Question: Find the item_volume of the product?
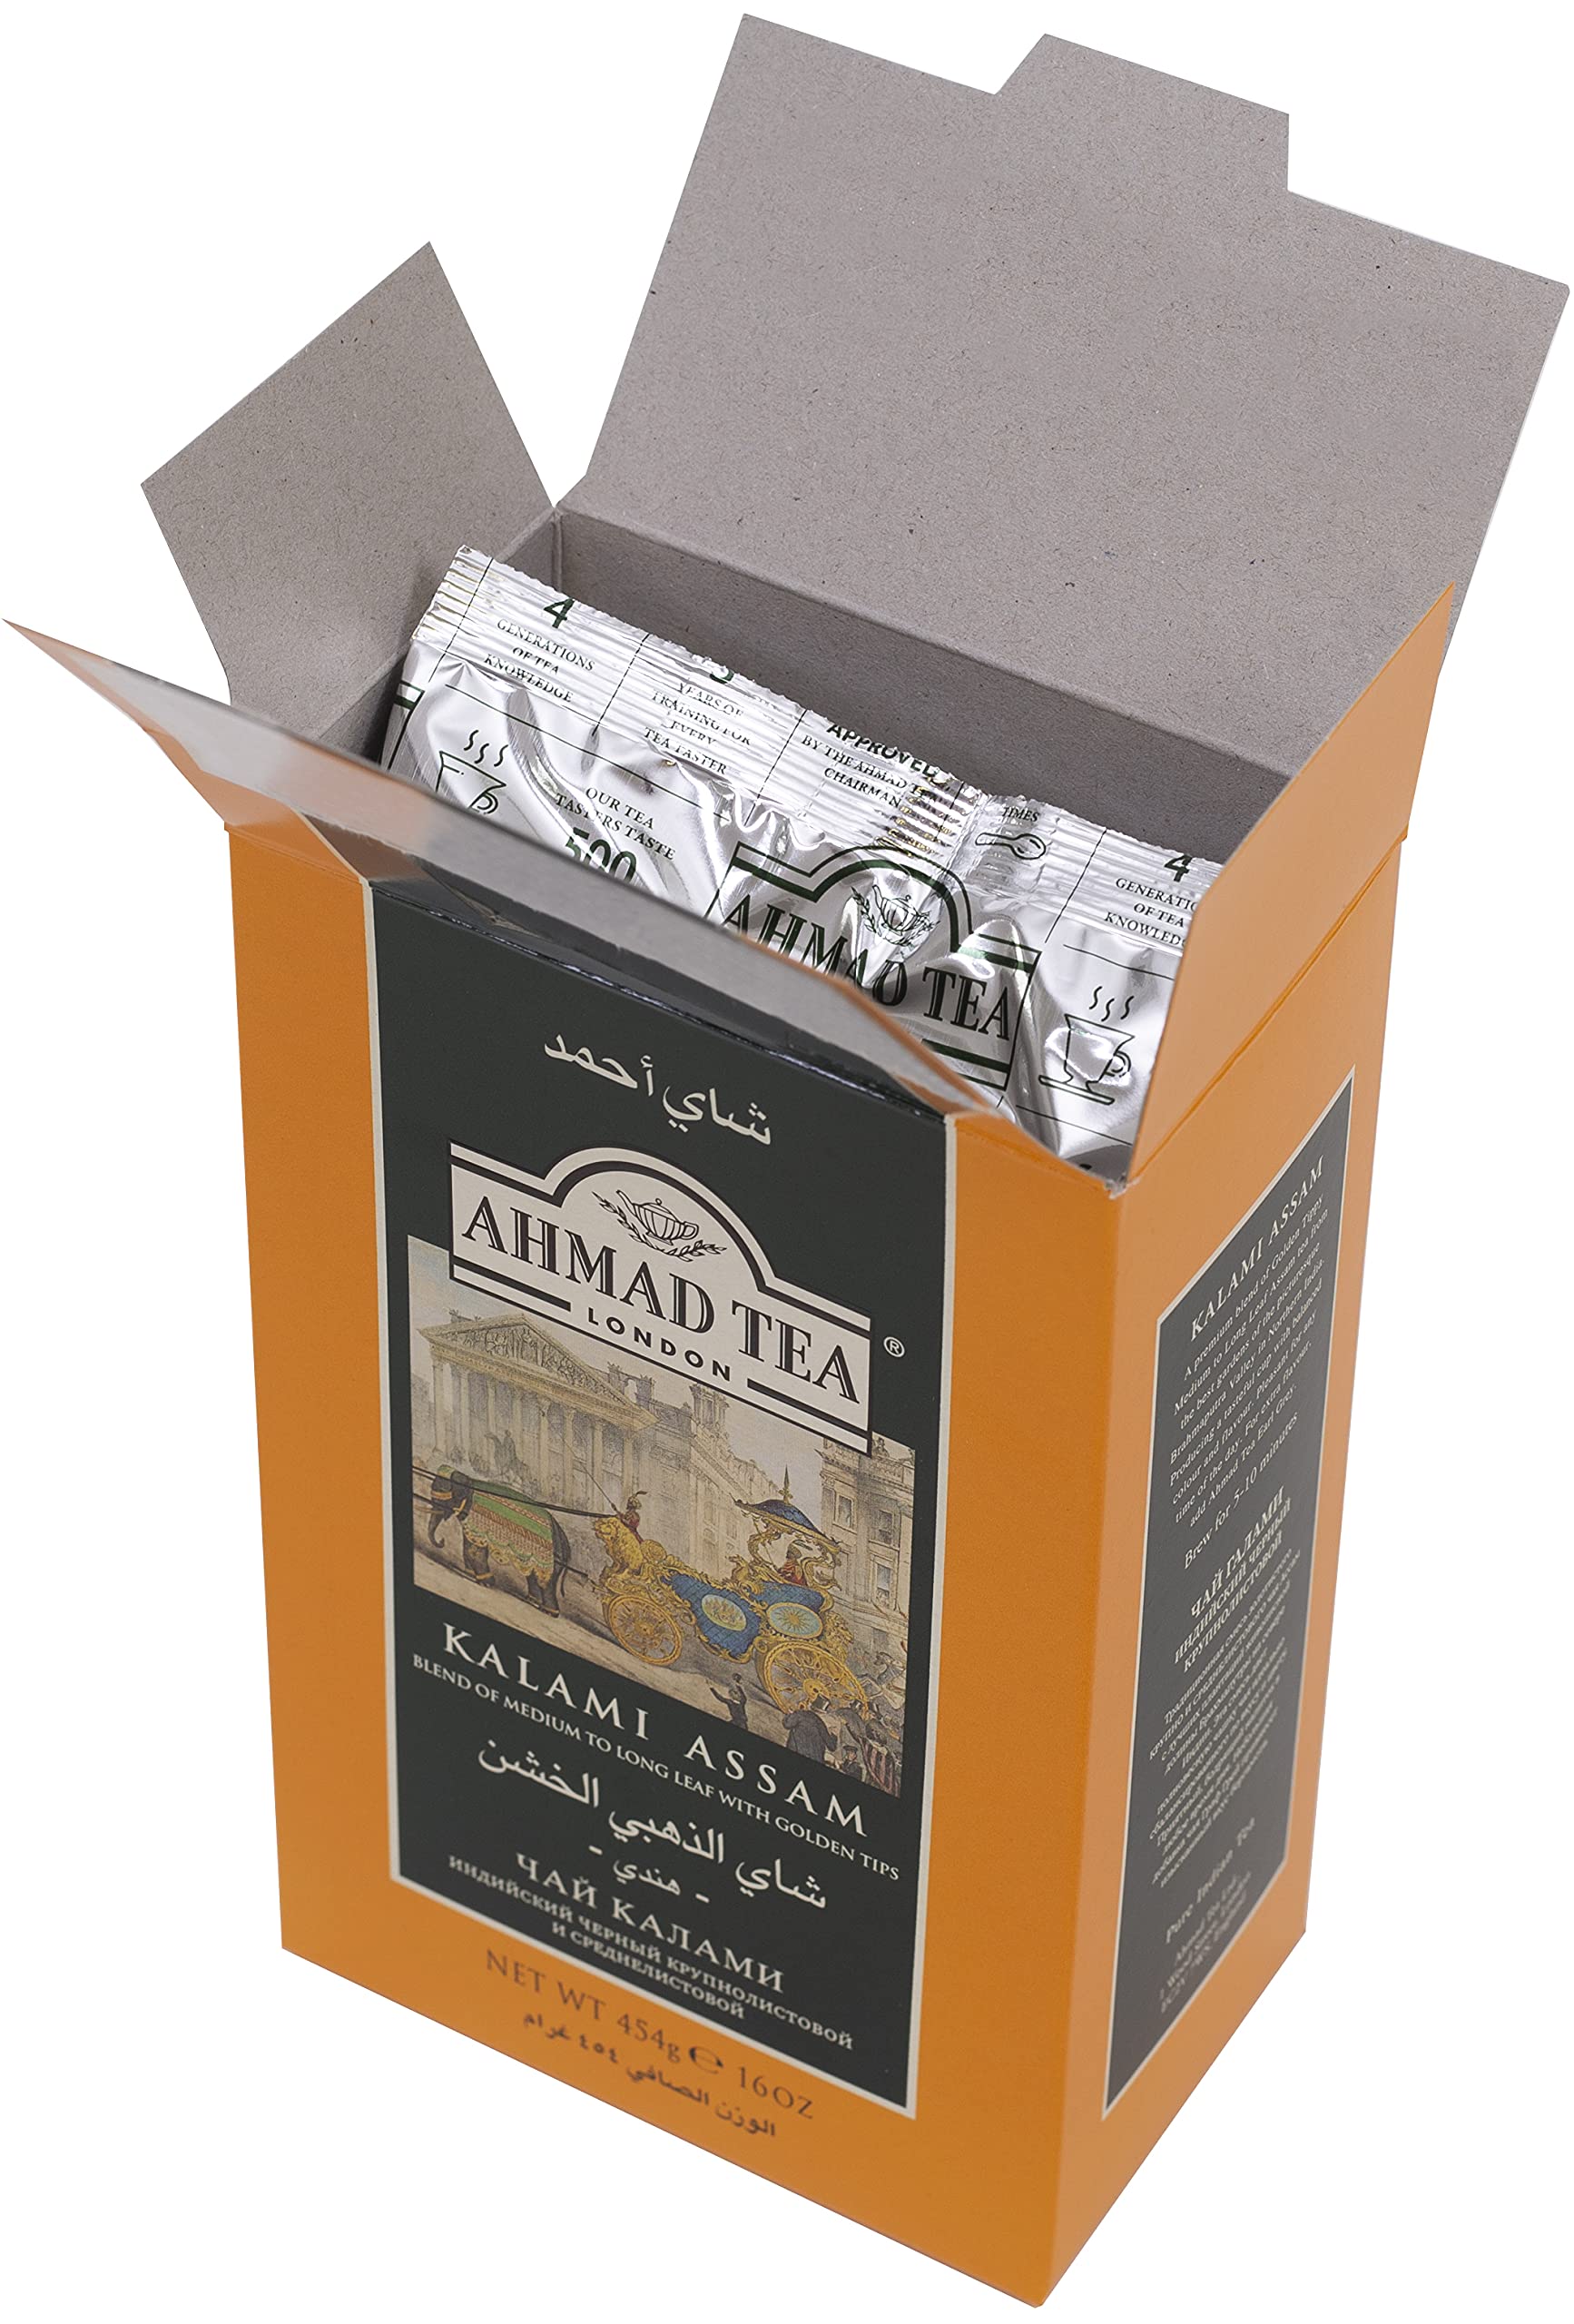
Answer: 500.0 quart